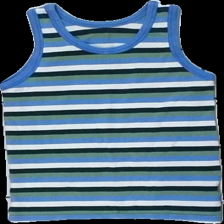
View: front
Type: Tank top
Category: Ladies
Brand: Not in the list
Brand text on label: 8O8
Colors: Blue, Green, White
Material: 100% cotton
Pattern: Striped
Cut: Regular
Season: Summer
Price range: <50
Recommended usage: Reuse
Description: randigt linne, lite urtvättad